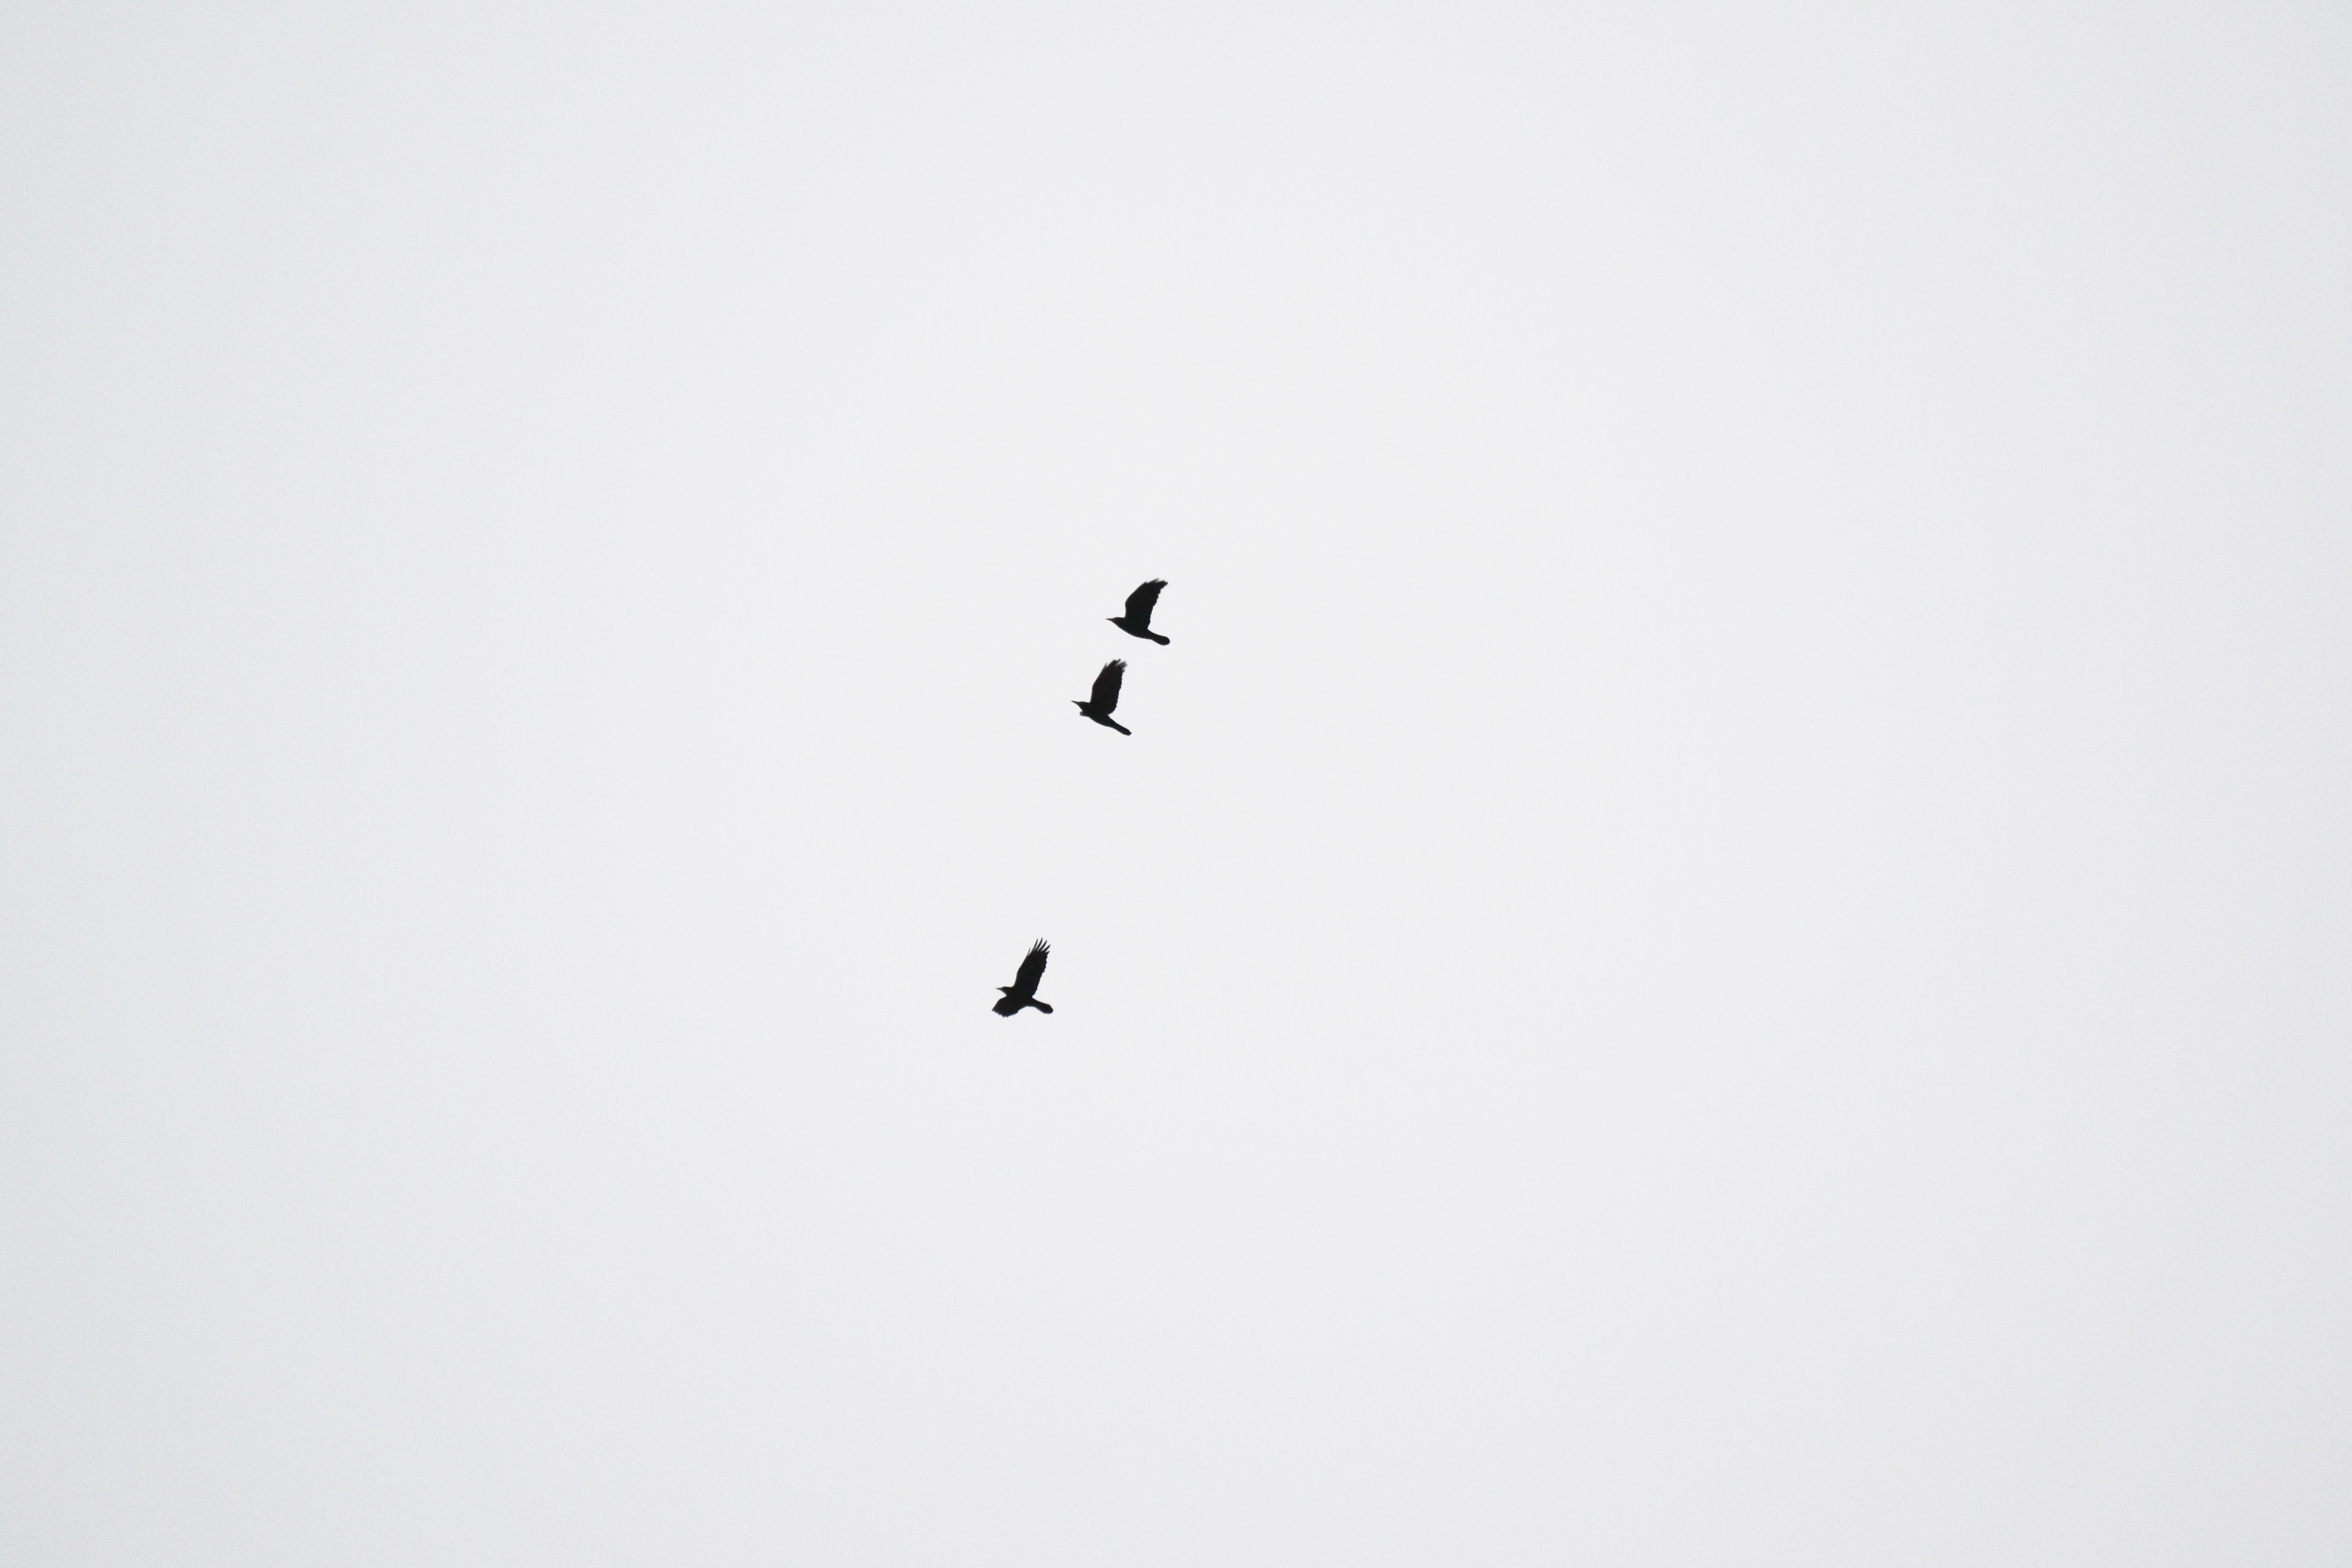
bird, wing, sky, white, flying, line, black, birds, logo, wings, shape, crows, birds flying, black crows